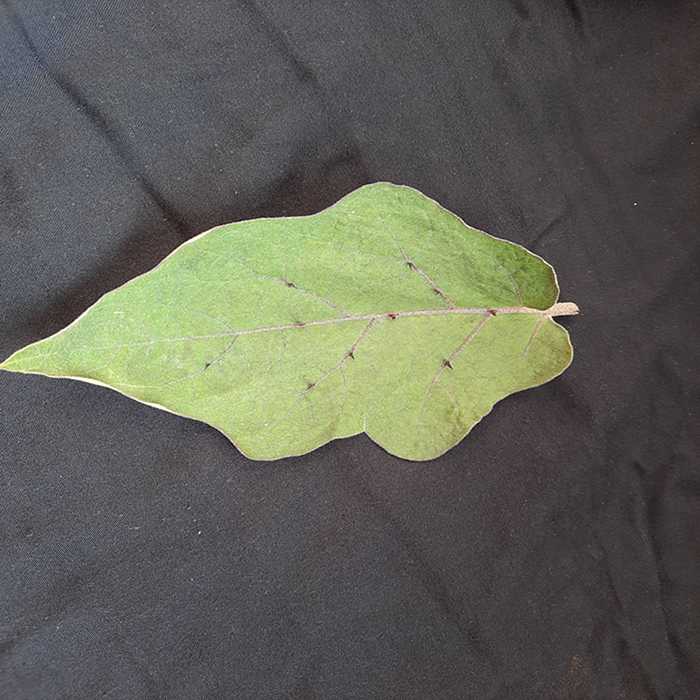
Plant: Eggplant
Label: Eggplant fresh leaf